Alice in Wonderland (1951 film)

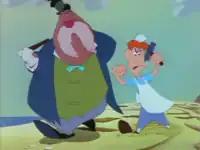
The Walrus and the Carpenter as seen in the film's trailer

Another scene that was deleted from a later draft occurred in Tulgey Wood, where Alice encountered what appeared to be a sinister-looking Jabberwocky hiding in the dark, before revealing himself as a comical-looking dragon-like beast with bells and factory whistles on his head. A song, "Beware the Jabberwock", was also written, but the scene was scrapped in favor of "The Walrus and the Carpenter" poem. Out of a desire to keep the Jabberwocky poem in the film, it was made to replace an original song for the Cheshire Cat, "I'm Odd".